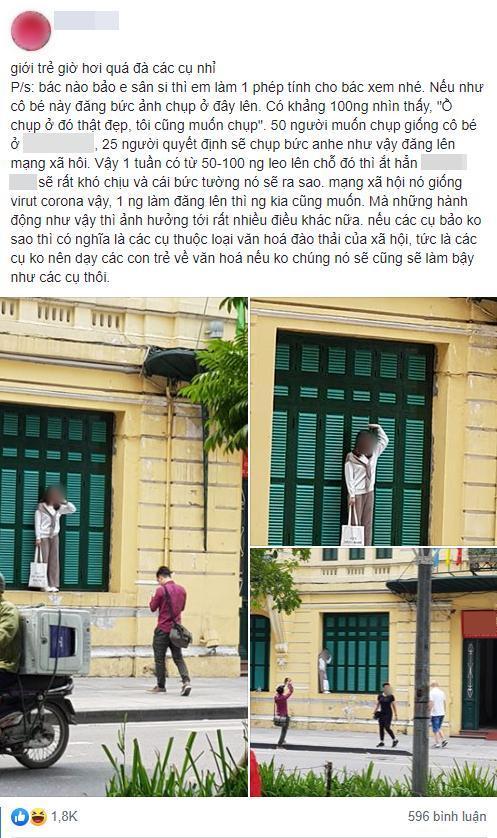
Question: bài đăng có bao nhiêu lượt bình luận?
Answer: có 596 bình luận